The Fall of the Roman Empire (film)

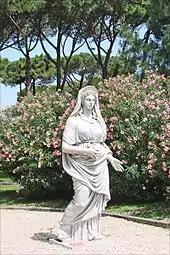
A statue of Juno as seen in the movie, displayed at the Cinecittà studios in Rome, Italy

Veniero Colasanti and John Moore served as the art directors overseeing the production design with the guidance of Will Durant. Actual construction began on October 1, 1962, using 1,100 men who labored for seven months. About 400 art students and craftsmen throughout Spain worked on the statuary, tiles, frescoes, and details of the set. The film's reconstruction of the Roman Forum was constructed in Las Matas near Madrid, approximately sixteen miles from Bronston's studio. The entire set was measured at 400 x 230 metres (1312 x 754 feet), which holds the record for the largest outdoor film set. Uniquely for the film, the set was not extended through the use of matte paintings.